Wisbech Greyhound Stadium

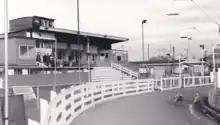
Wisbech Greyhound Stadium c.1970

Wisbech is a market town in The Fens of Cambridgeshire, England. The area had strong coursing ties. The oval form of greyhound racing began to appear in this part of the country not long after the introduction of track racing in 1926 that gripped London and major cities around the country.